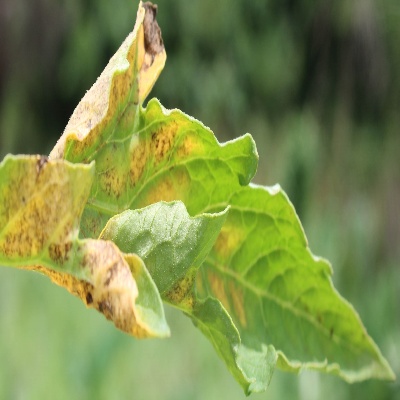
Crop: Tomato
Condition: leaf curl